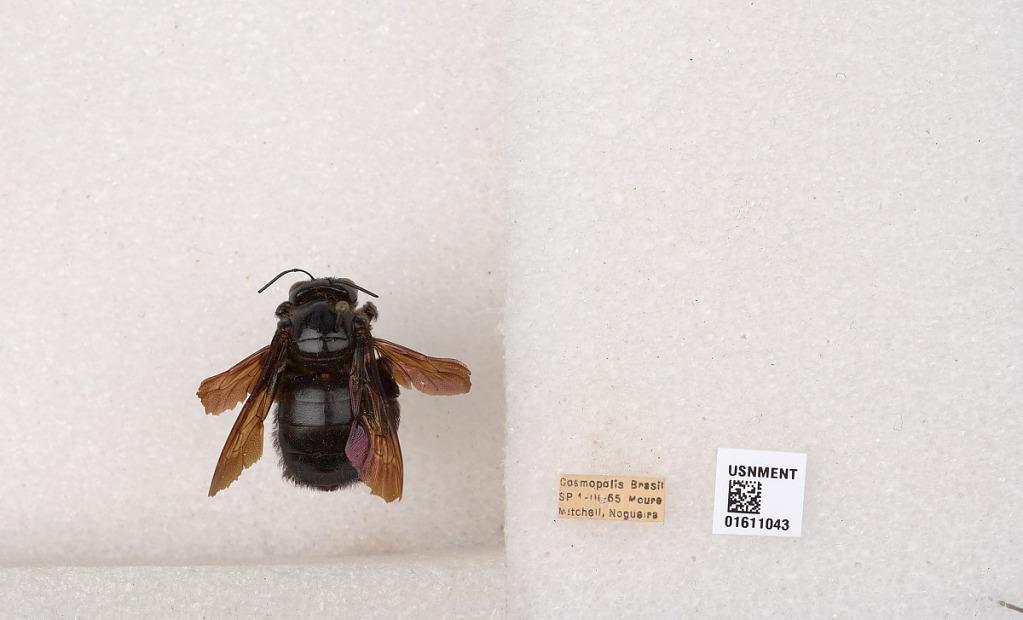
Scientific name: Xylocopa
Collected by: C. Dodson
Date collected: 1965-3-1
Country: Brazil
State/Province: Sao Paulo
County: Cosmopolis
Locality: Cosmopolis